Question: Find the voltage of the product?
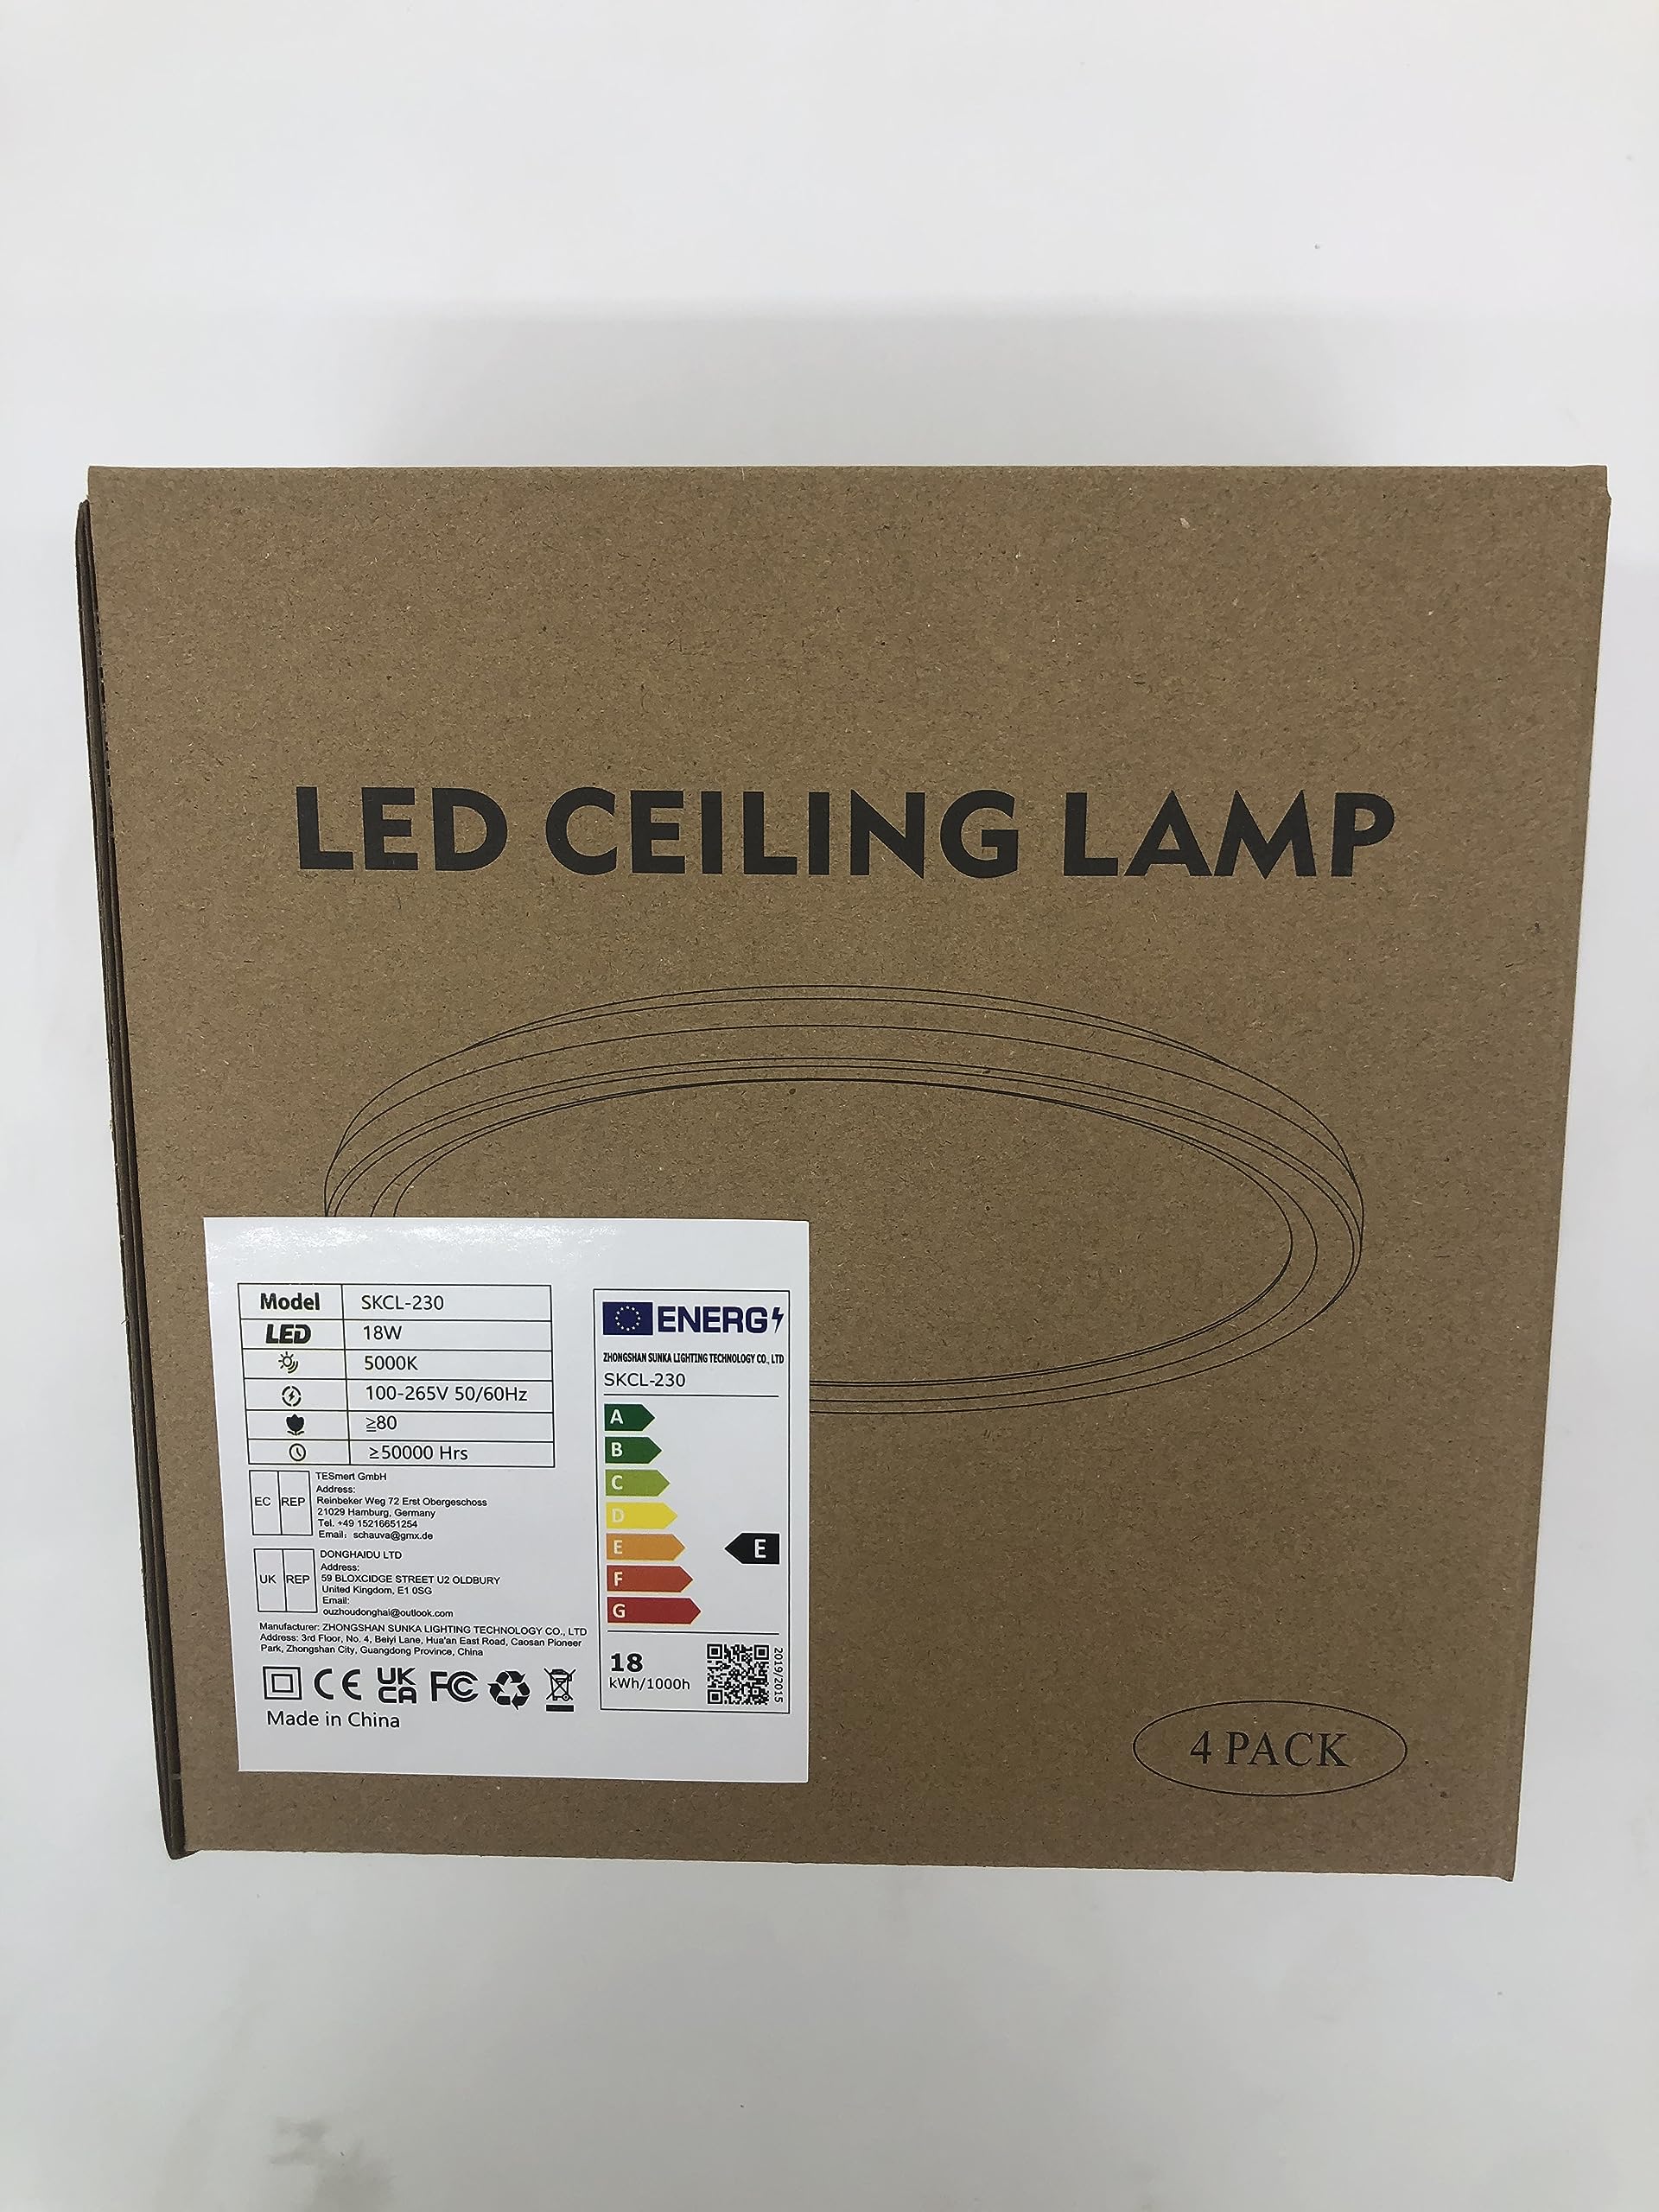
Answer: [100.0, 265.0] volt